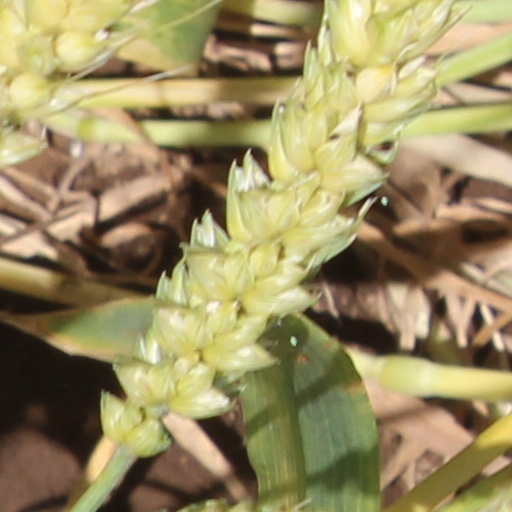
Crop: wheat